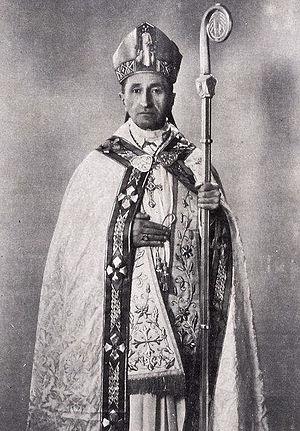
Son Excellence Monseigneur Weber, Evêque de Strasbourg (portrait, en pied). Bibliothèque nationale et universitaire de Strasbourg
Jean-Julien Weber est le 101ᵉ évêque puis archevêque de Strasbourg de 1945 à 1966. Alors qu'il était alsacien il avait tenu à faire son service militaire dans l’armée française en 1912 puis s’était porté volontaire dans l’armée française à la déclaration de guerre. Il servit en 1914-18 comme lieutenant puis capitaine au 21ᵉ régiment d'infanterie.